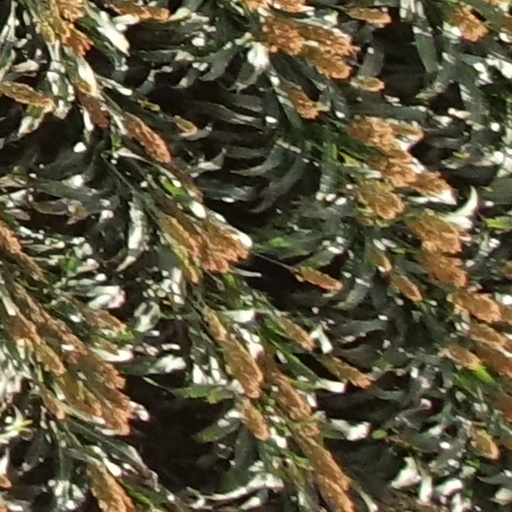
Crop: sorghum